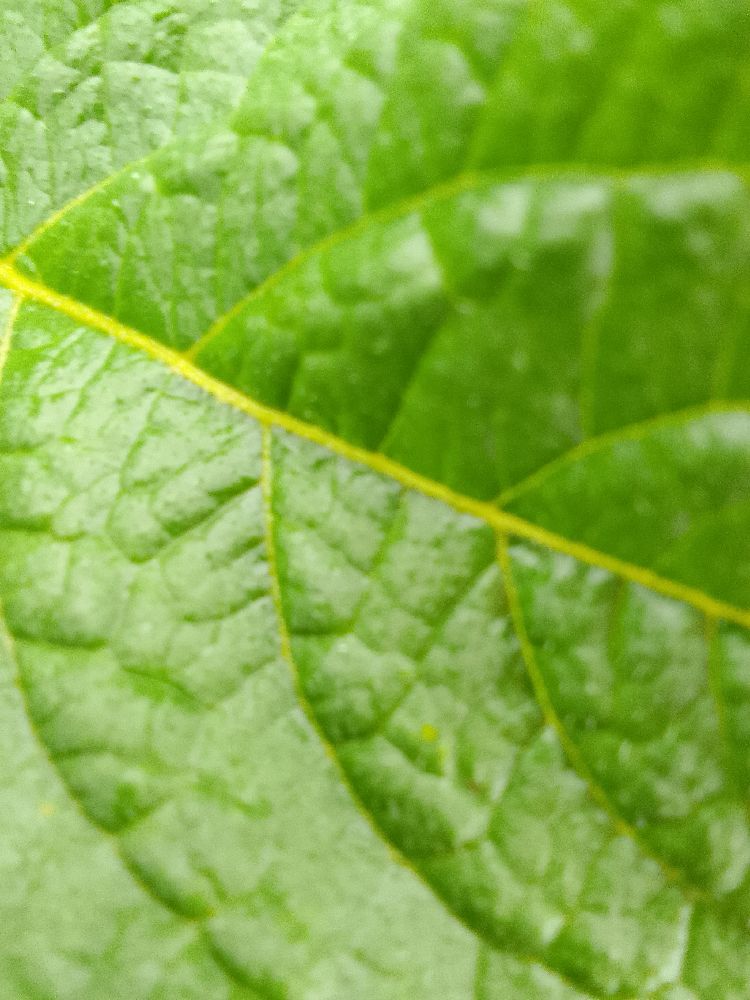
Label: Healthy